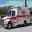
Label: ambulance